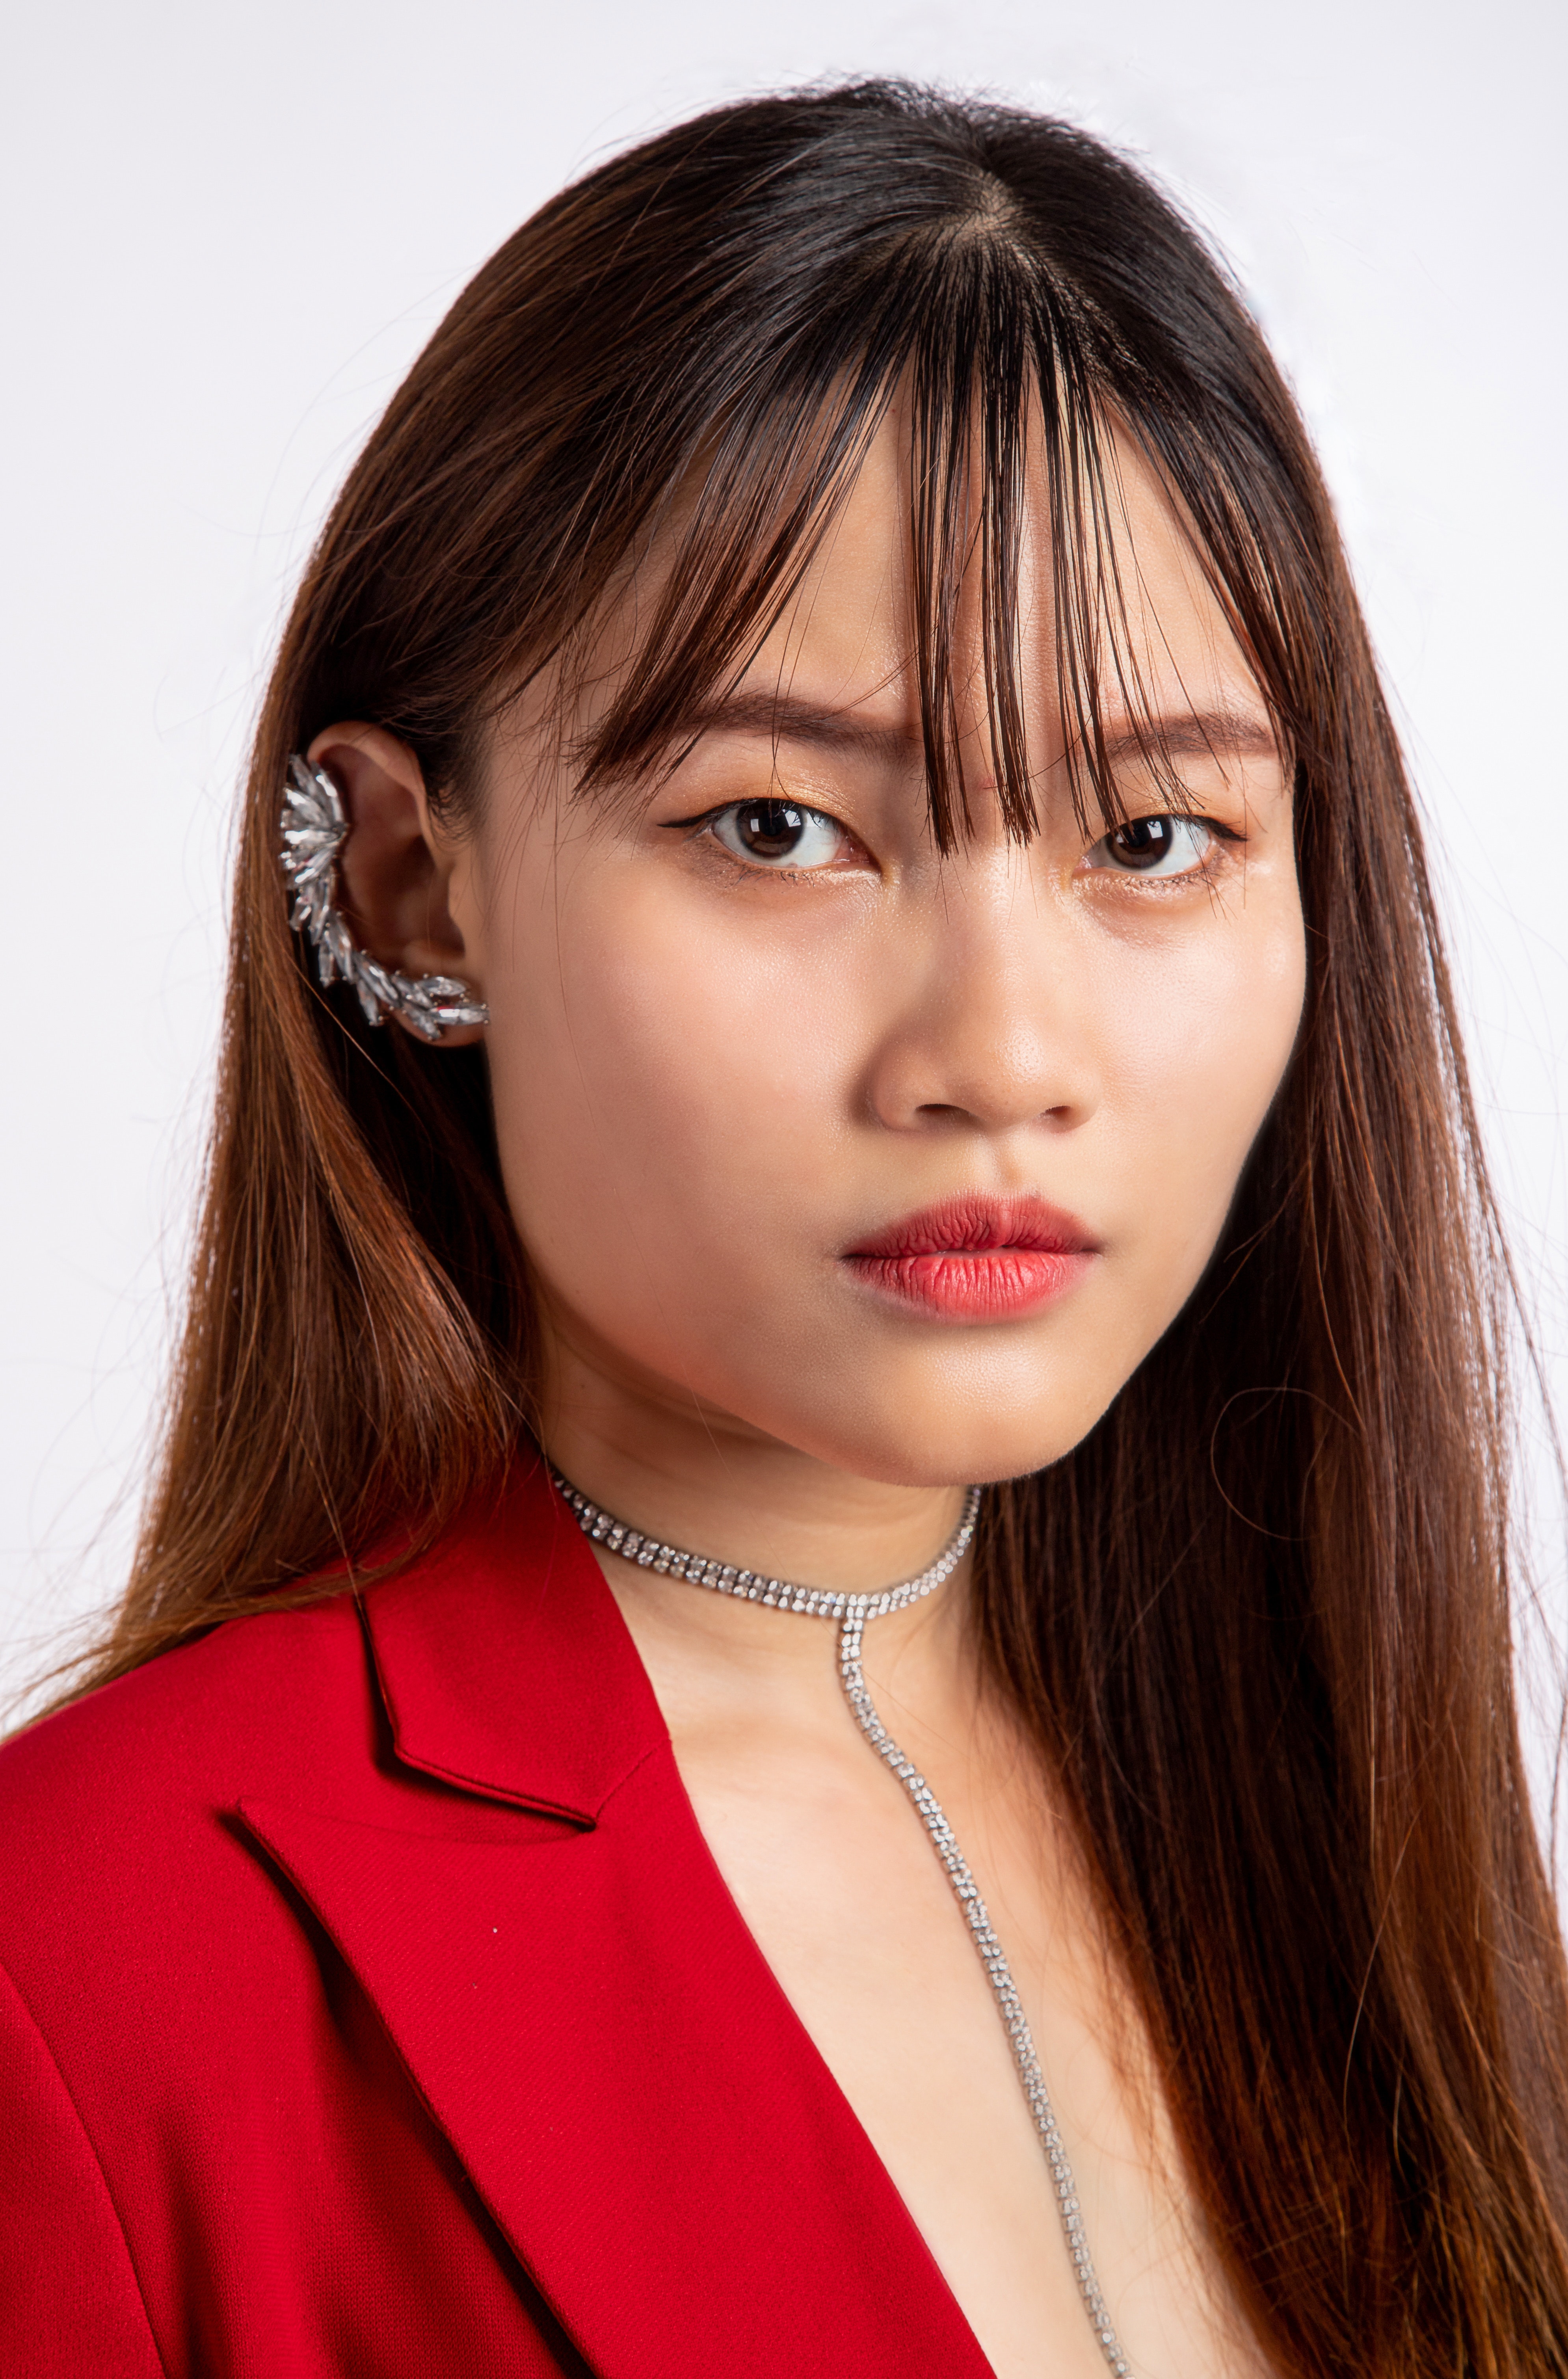
hair, face, hairstyle, chin, beauty, eyebrow, bangs, forehead, brown hair, lip, layered hair, long hair, black hair, hair coloring, Step cutting, photography, portrait photography, fashion accessory, portrait